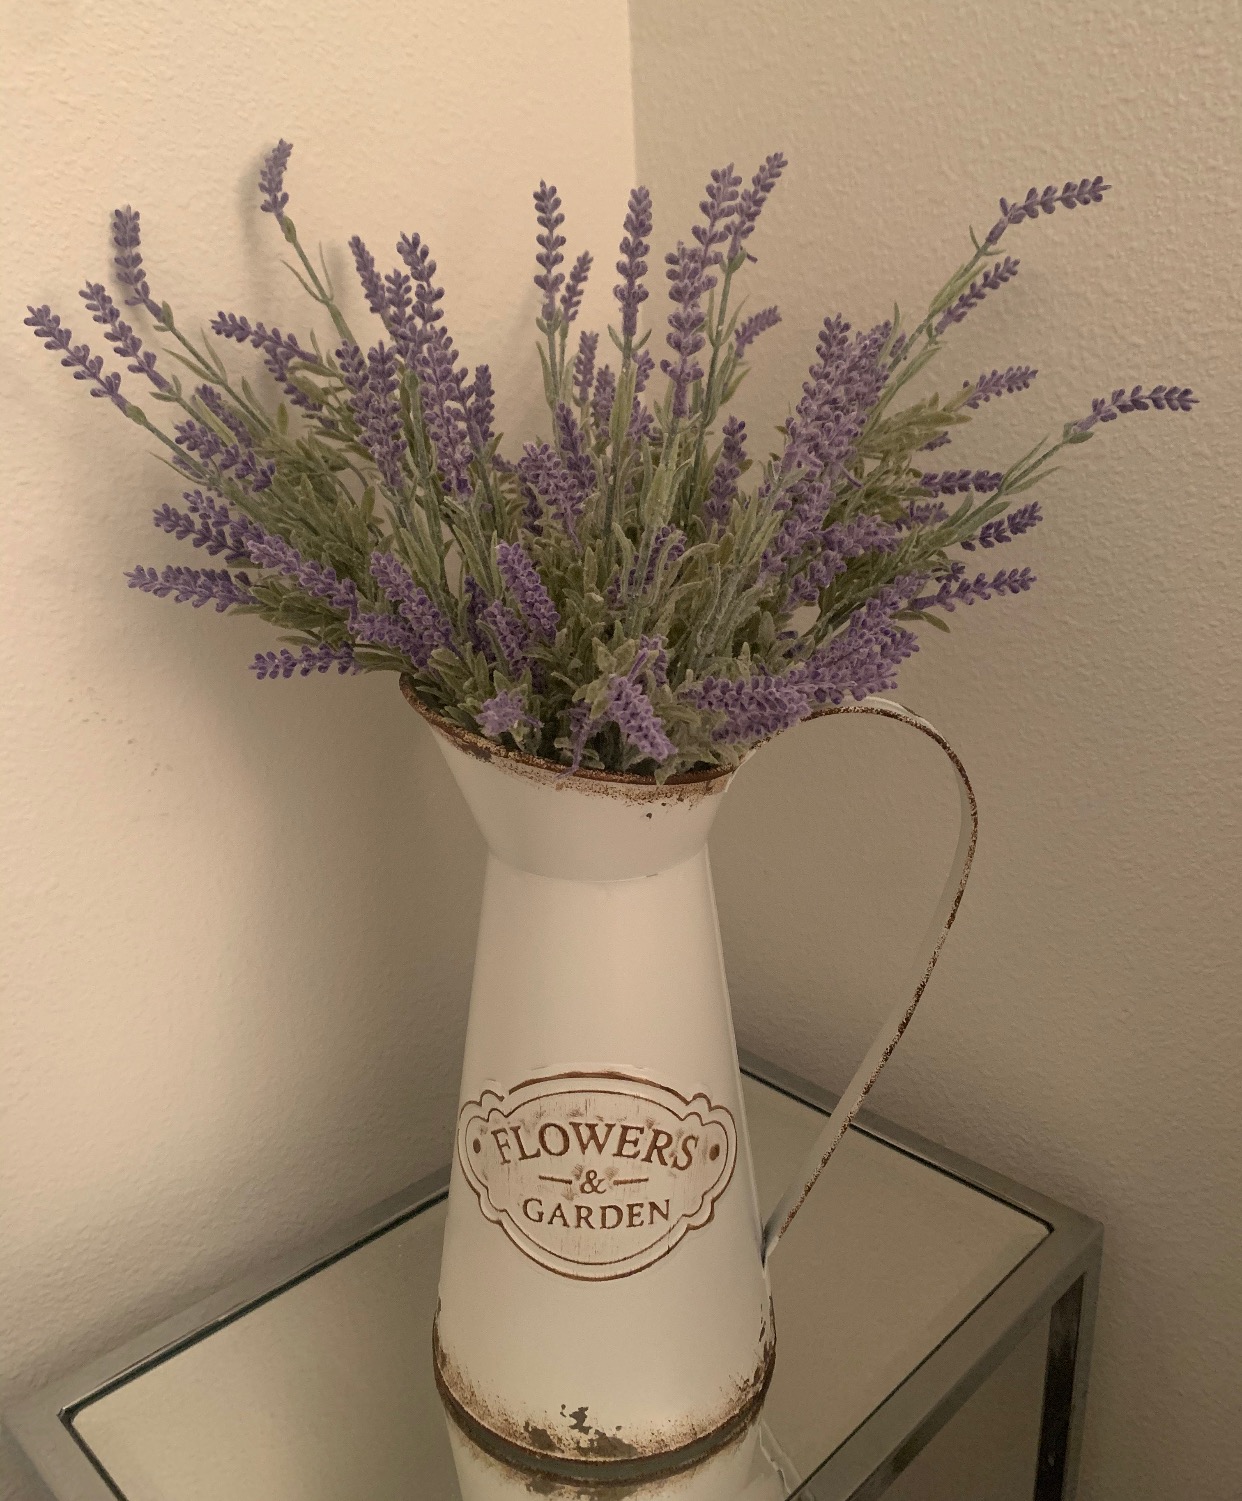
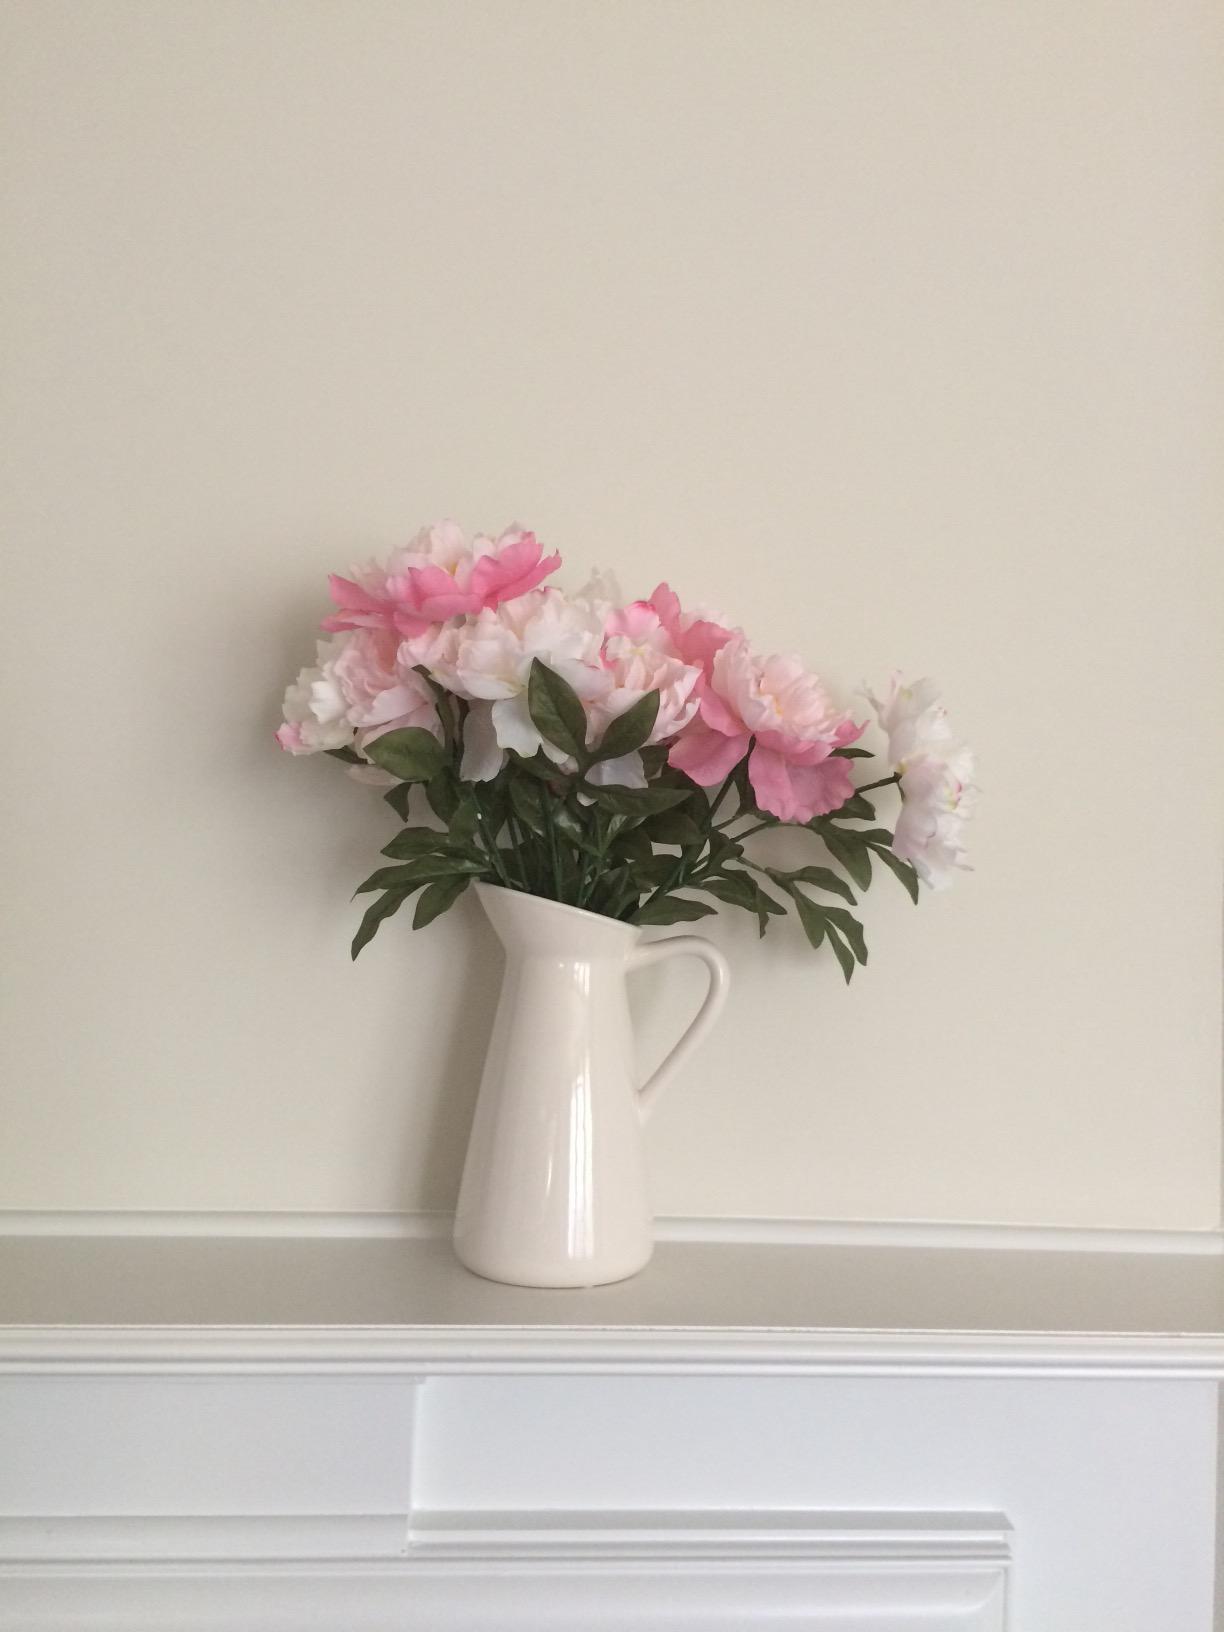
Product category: vase
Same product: no